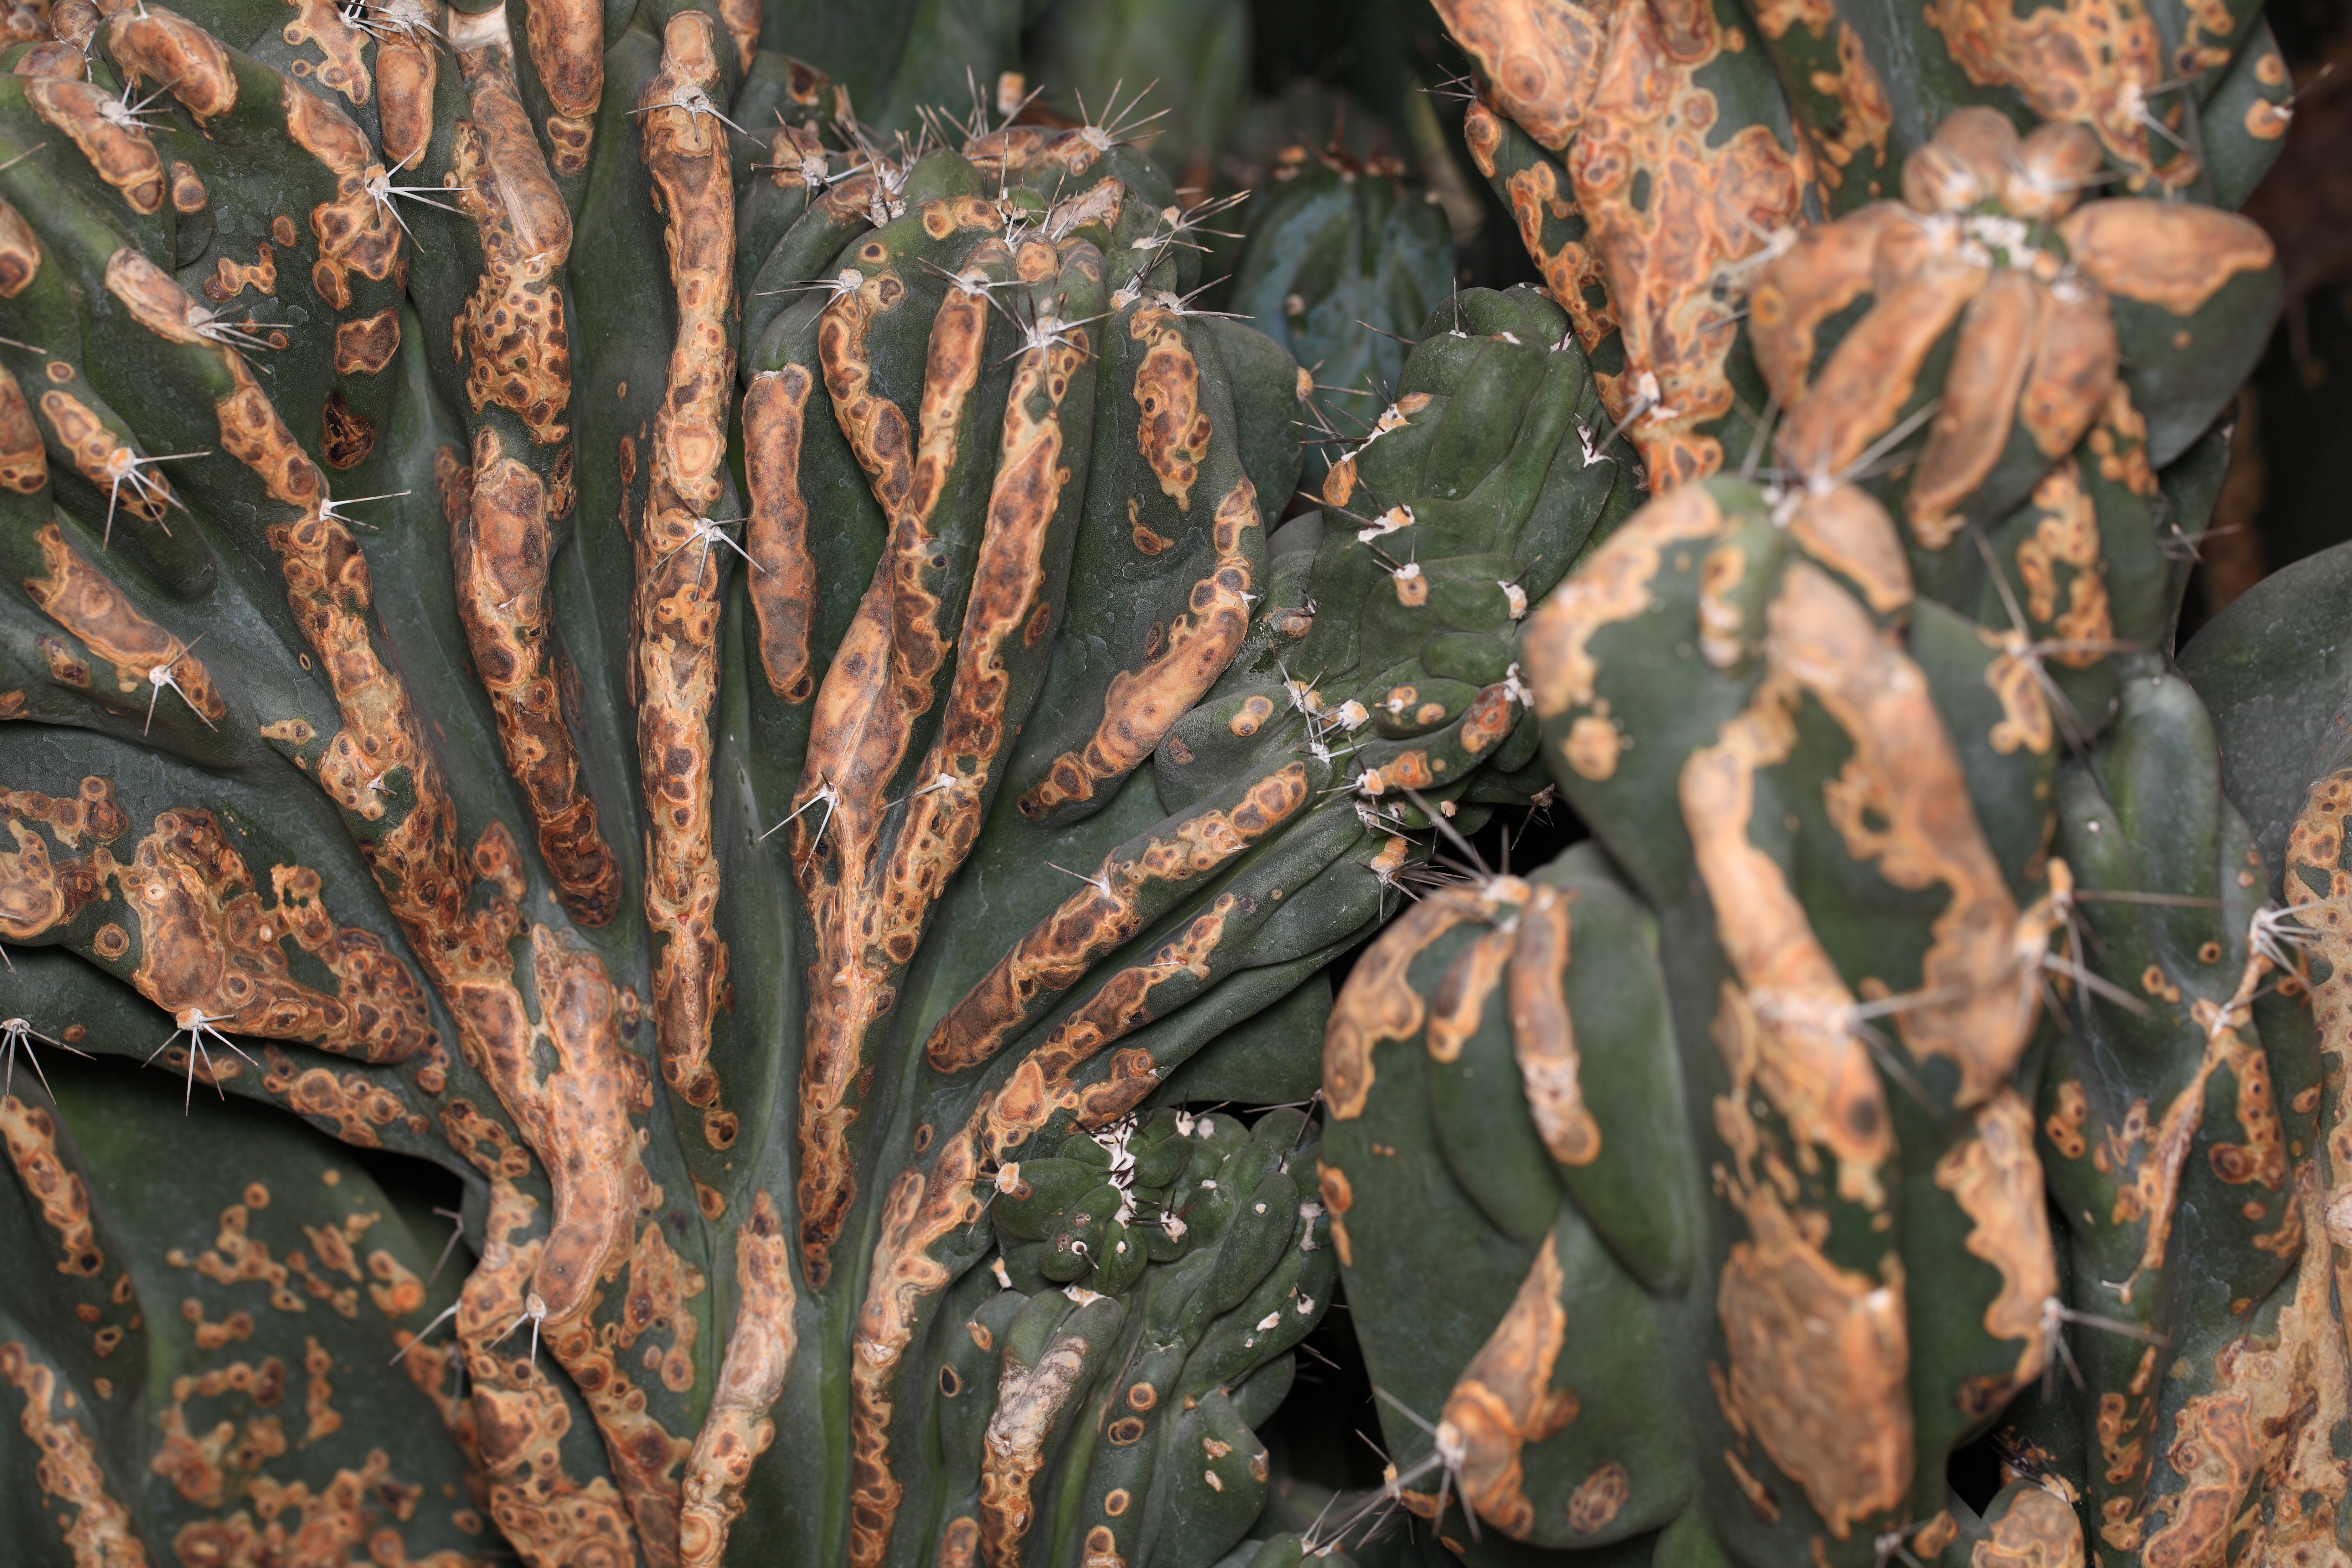
tree, nature, branch, cactus, plant, leaf, flower, wildlife, spring, high, autumn, botany, flora, fauna, 5d, hires, markii, hi, res, resolution, succulents, flowering plant, cereus, peruvianus, monstrosus, land plant, thorns spines and prickles